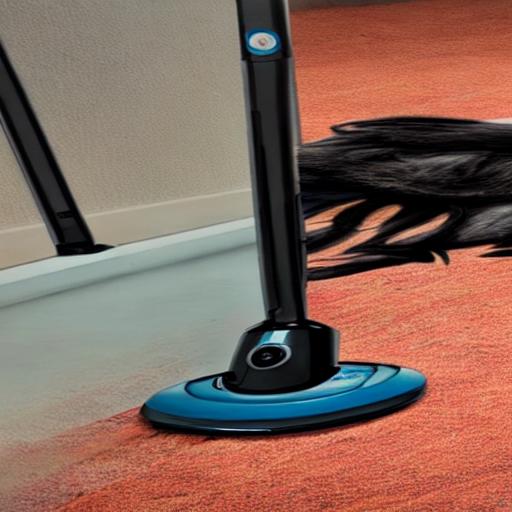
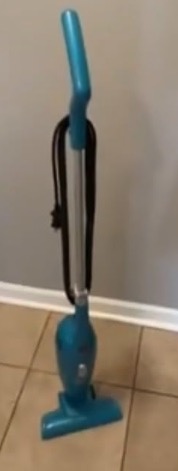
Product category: items_vacuum
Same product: no